Robert Giguère

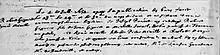
July 2, 1652 Announcement of the marriage of Robert Giguere and Aymée Miville

"Le deux juillet 1652, aprés publication des bans faite le 23e, le 24e et le 30e du mois de juin et ne s'estant trouvé aucun empeschement légitime, je, Joseph Poncet, ay interrogé Robert Giguier, files de Jean Giguier et Michelle Jornel de la paroisse de Tourouvre, au Perche, et Aymée Miville, fille de Pierre Miville et Charlotte Mongis de la paroisse de Kébec et ayant eu leur consentement les ay solennellement mariés en présence de Mr. de Lauson, gouveneur, et Mr. de Hautville, et autres."